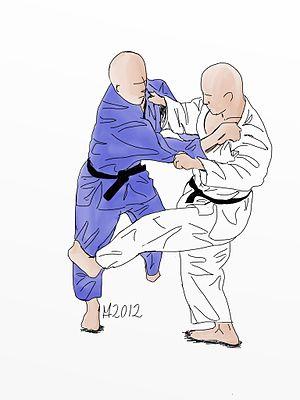
Hiza-Guruma est une technique de projection du judo. Hiza-Guruma est le 2ᵉ mouvement du 1ᵉʳ groupe du gokyo.